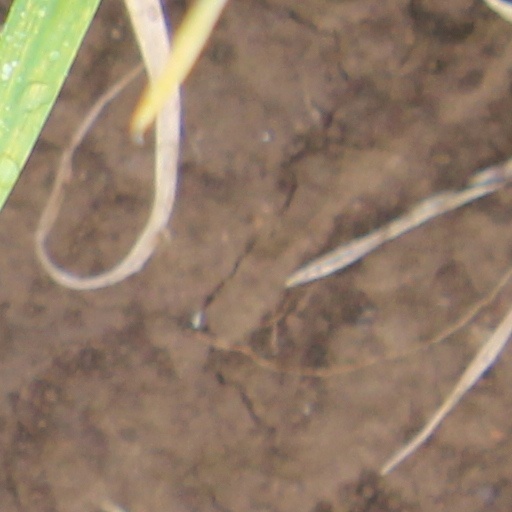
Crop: wheat